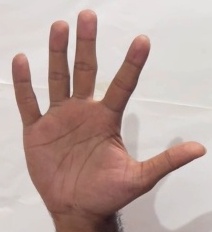
ASL sign: 5